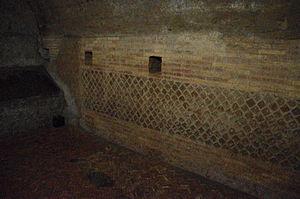
Pièce du niveau antique romain. Peut-être local faisant partie de l'atelier monétaire imperial
Le mithraeum est un édifice de l’époque impériale romaine se trouvant enseveli à plusieurs mètres au-dessous de la basilique Saint-Clément-du-Latran à Rome, située entre les collines de l'Esquilin et du Cælius, dans le prolongement du Colisée et du Ludus Magnus. Découvert en 1867, et fouillé au début du XXᵉ siècle, il est accessible aux touristes depuis la basilique Saint Clément.